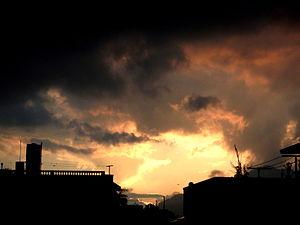
Crépuscule arrive là où les nuages ​​apparaissent à venir à proximité des collines tandis que les maisons deviennent détachant sur le ciel.